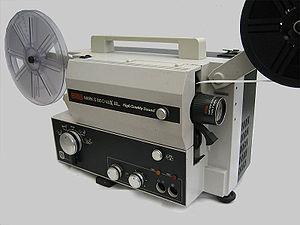
Le format de pellicule cinématographique désigne la dimension des films utilisés dans le cinéma argentique. Le concept est distinct de celui de format d'image.
Le Super 8 est un format de film cinématographique, lancé par Kodak en 1965 pour le cinéma amateur. De la même largeur que le film 8 mm mais avec des perforations plus petites, ce nouveau format présente une surface d'impression agrandie de 36 %. L'image mesure 5,69 × 4,22 mm, soit un ratio de 1,35:1.
La firme Eumig était un fabricant autrichien de matériel audio et cinématographique de renommée mondiale fondée à Vienne en 1919 et disparue en 1982. La marque a été rachetée en 1989, menant à la création de Eumig industrie-tv GmbH.